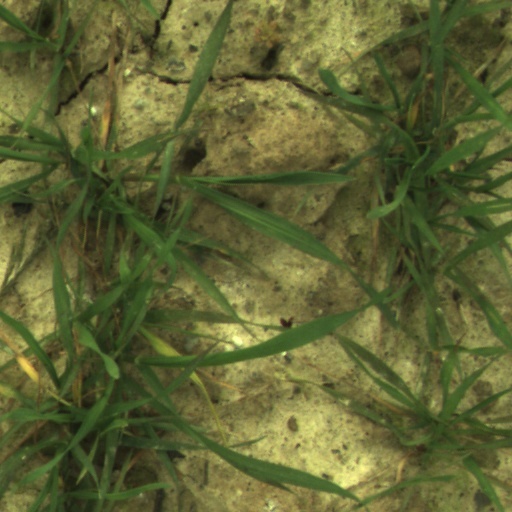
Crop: wheat